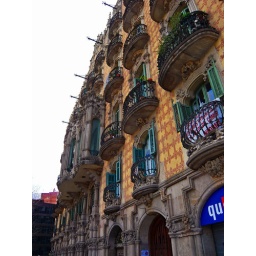
An interesting yellow building near the Lesseps station in Barcelona, Spain